U.S. Route 6 in Pennsylvania

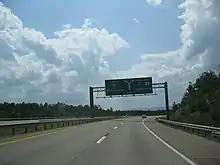
US 6 freeway westbound approaching I-81 in Dunmore

US 6/US 11 enter Lackawanna County and continue through forested areas with some development, turning to the southeast. In La Plume, the road has an intersection with the western end of PA 438. The two routes run through more rural land before heading south into the borough of Dalton. In this borough, the road becomes Lackawanna Trail and passes near developed areas, coming to an interchange with the western terminus of PA 632. Following this, US 6/US 11 run south-southeast through more forested areas and development, crossing into the borough of Clarks Summit. Here, the two routes turn to the southeast and narrow to two-lane undivided North State Street, passing through developed areas of the borough and crossing over Norfolk Southern Railway's Sunbury Line. In the center of Clarks Summit, the road becomes South State Street and gains a second eastbound lane. US 6/US 11 leave Clarks Summit and become Northern Boulevard, a five-lane road with a center left-turn lane that passes through a business district. The road passes under a viaduct carrying I-476 (Pennsylvania Turnpike Northeast Extension) before reaching a junction with the southern terminus of PA 407. A short distance later, US 6 splits from US 11 at a trumpet interchange onto a freeway that heads north, with US 11 continuing southeast along Northern Boulevard toward the city of Scranton. US 6 soon exits at another trumpet interchange, with the freeway becoming I-476 and making a hairpin turn to the southwest, and heads east a short distance to a trumpet interchange with I-81.